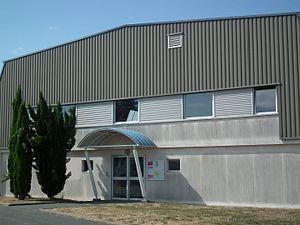
Salle omnisports de St Sulpice-de-Royan
Saint-Sulpice-de-Royan est une commune du sud-ouest de la France, située dans le département de la Charente-Maritime. Ses habitants sont appelés les Saint-Sulpiciens et les Saint-Sulpiciennes.